Elmslie typology

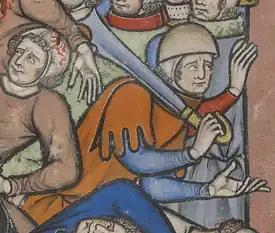
Type 1c from the Morgan Bible

Characterized by having scalloped ends, and clipped backs, these types of blades are most famous for appearing in the Maciejowski Bible. Often times these specific blades are mounted on a ‘knife like’ hilt with a whittle tang, which may or may not be curved. Elmslie at times has described these as both ‘proto-messer’ or ‘messer adjacent’, since they are more knife like in construction than sword like in their mounting. There is some indication that they may be related to Northern Italian forms of tool/weapon which may have been called Falcastro, and this is an ongoing area of research. In contemporary popular culture and among modern sword makers this style of sword often is named a “bible chopper” after its appearance in the Maciejowski Bible.